Smith Rock Shelter

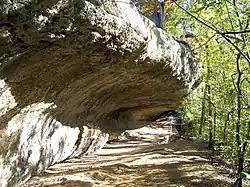
The Smith Rock Shelter

The Smith Rock Shelter is a natural limestone overhang in McKinney Falls State Park near Austin, Texas. The shelter is believed to have been used by Native Americans from 500 BCE until the 18th century. The last known occupants were related to the Tonkawa. It is accessible via the round-trip Smith Rockshelter Trail in the park.